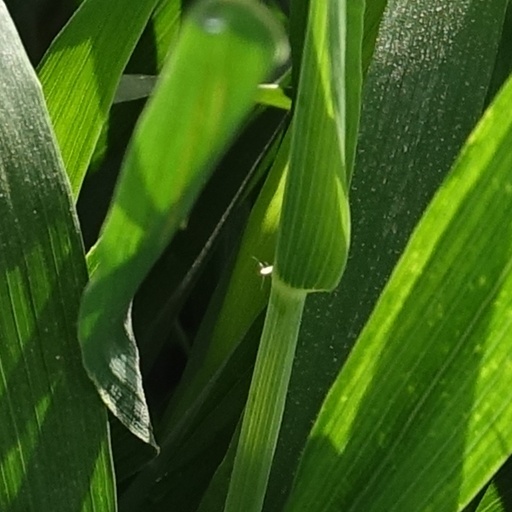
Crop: wheat